Allan Octavian Hume

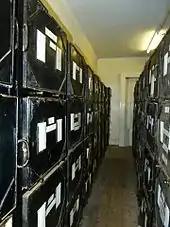
Herbarium cabinets at the SLBI

Hume took an interest in wild plants and especially on invasive species although his botanical publishing was sparse with only three short notes between 1901 and 1902 including one on a variety of "Scirpus maritimus", and another on the flowering of "Impatiens roylei". Hume contacted W.H. Griffin in 1901 to help develop a herbarium of botanical specimens. Hume would arrange his plants on herbarium sheets in artistic positions before pressing them. The two made many botanical trips including one to Down in Kent to seek some of the rare orchids that had been collected by Darwin. In 1910, Hume bought the premises of 323 Norwood Road, and modified it to have a herbarium and library. He called this establishment the South London Botanical Institute (SLBI) with the aim of "promoting, encouraging, and facilitating, amongst the residents of South London, the study of the science of botany."